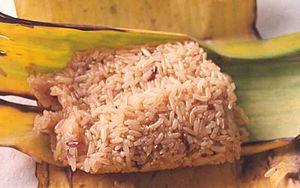
Le riz gluant, riz glutineux, riz collant ou riz doux, est une variété de riz produite et consommée en Asie. Il y est cultivé depuis près de 4 000 ans. Le riz gluant se caractérise par sa teneur nulle en amylose et par sa teneur élevée en amylopectine, qui sont les deux composants de l'amidon. L'amylopectine est à l'origine du caractère collant du riz gluant. Ce riz ne contient pas de gluten alimentaire et convient donc aux régimes sans gluten.